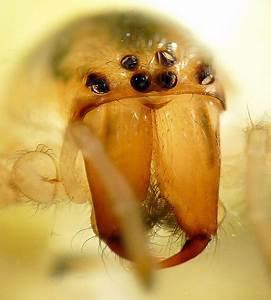
spider